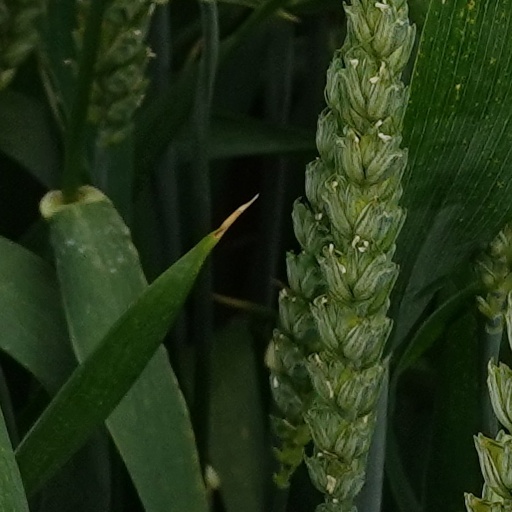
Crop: wheat